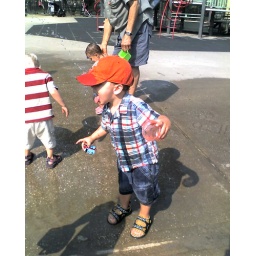
It's hard to drink water when your hat is in the way. :)